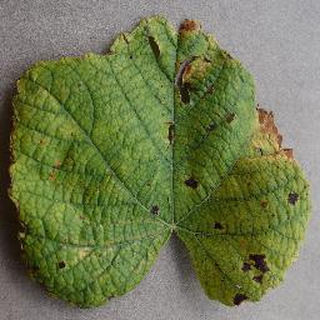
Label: grape_leaf_blight